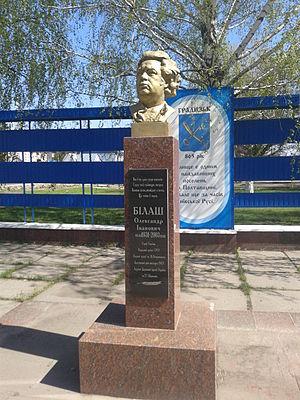
Oleksandr Ivanovytch Bilach, dit en français Olexandre Bilach, né le 6 mars 1931 dans le raïon de Hlobyne et mort le 6 mai 2003, est un compositeur ukrainien.